Government Gazette (Greece)

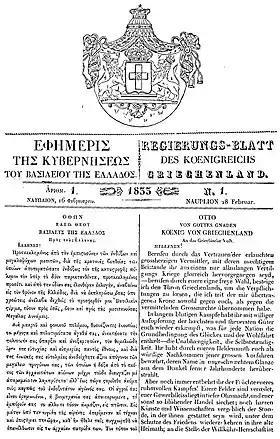
The front page of the first issue with the proclamation of King Otto to the Greek people, 1833

The Government Gazette (Katharevousa: ) is the official journal of the Government of Greece which lists all laws passed in a set time period ratified by Cabinet and President. It was first issued in 1833. Until 1835, during the regency on behalf of King Otto, the gazette was bilingual in Greek and German. No law in Greece is valid until its publication in this journal. Foundations, duties and rights of juridical persons are also published in this journal.